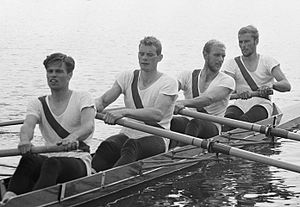
Erik Petersen (roer)
Fireren fra OL 1964, fra venstre: Bjørn Hasløv, Kurt Helmudt, Erik Petersen og John Ørsted
Erik Petersen er en dansk tidligere roer, der var en del af den båd, der vandt guld ved OL 1964 i firer uden styrmand.